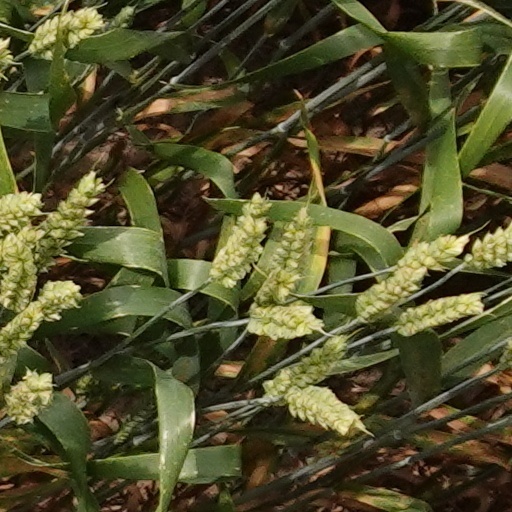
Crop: wheat